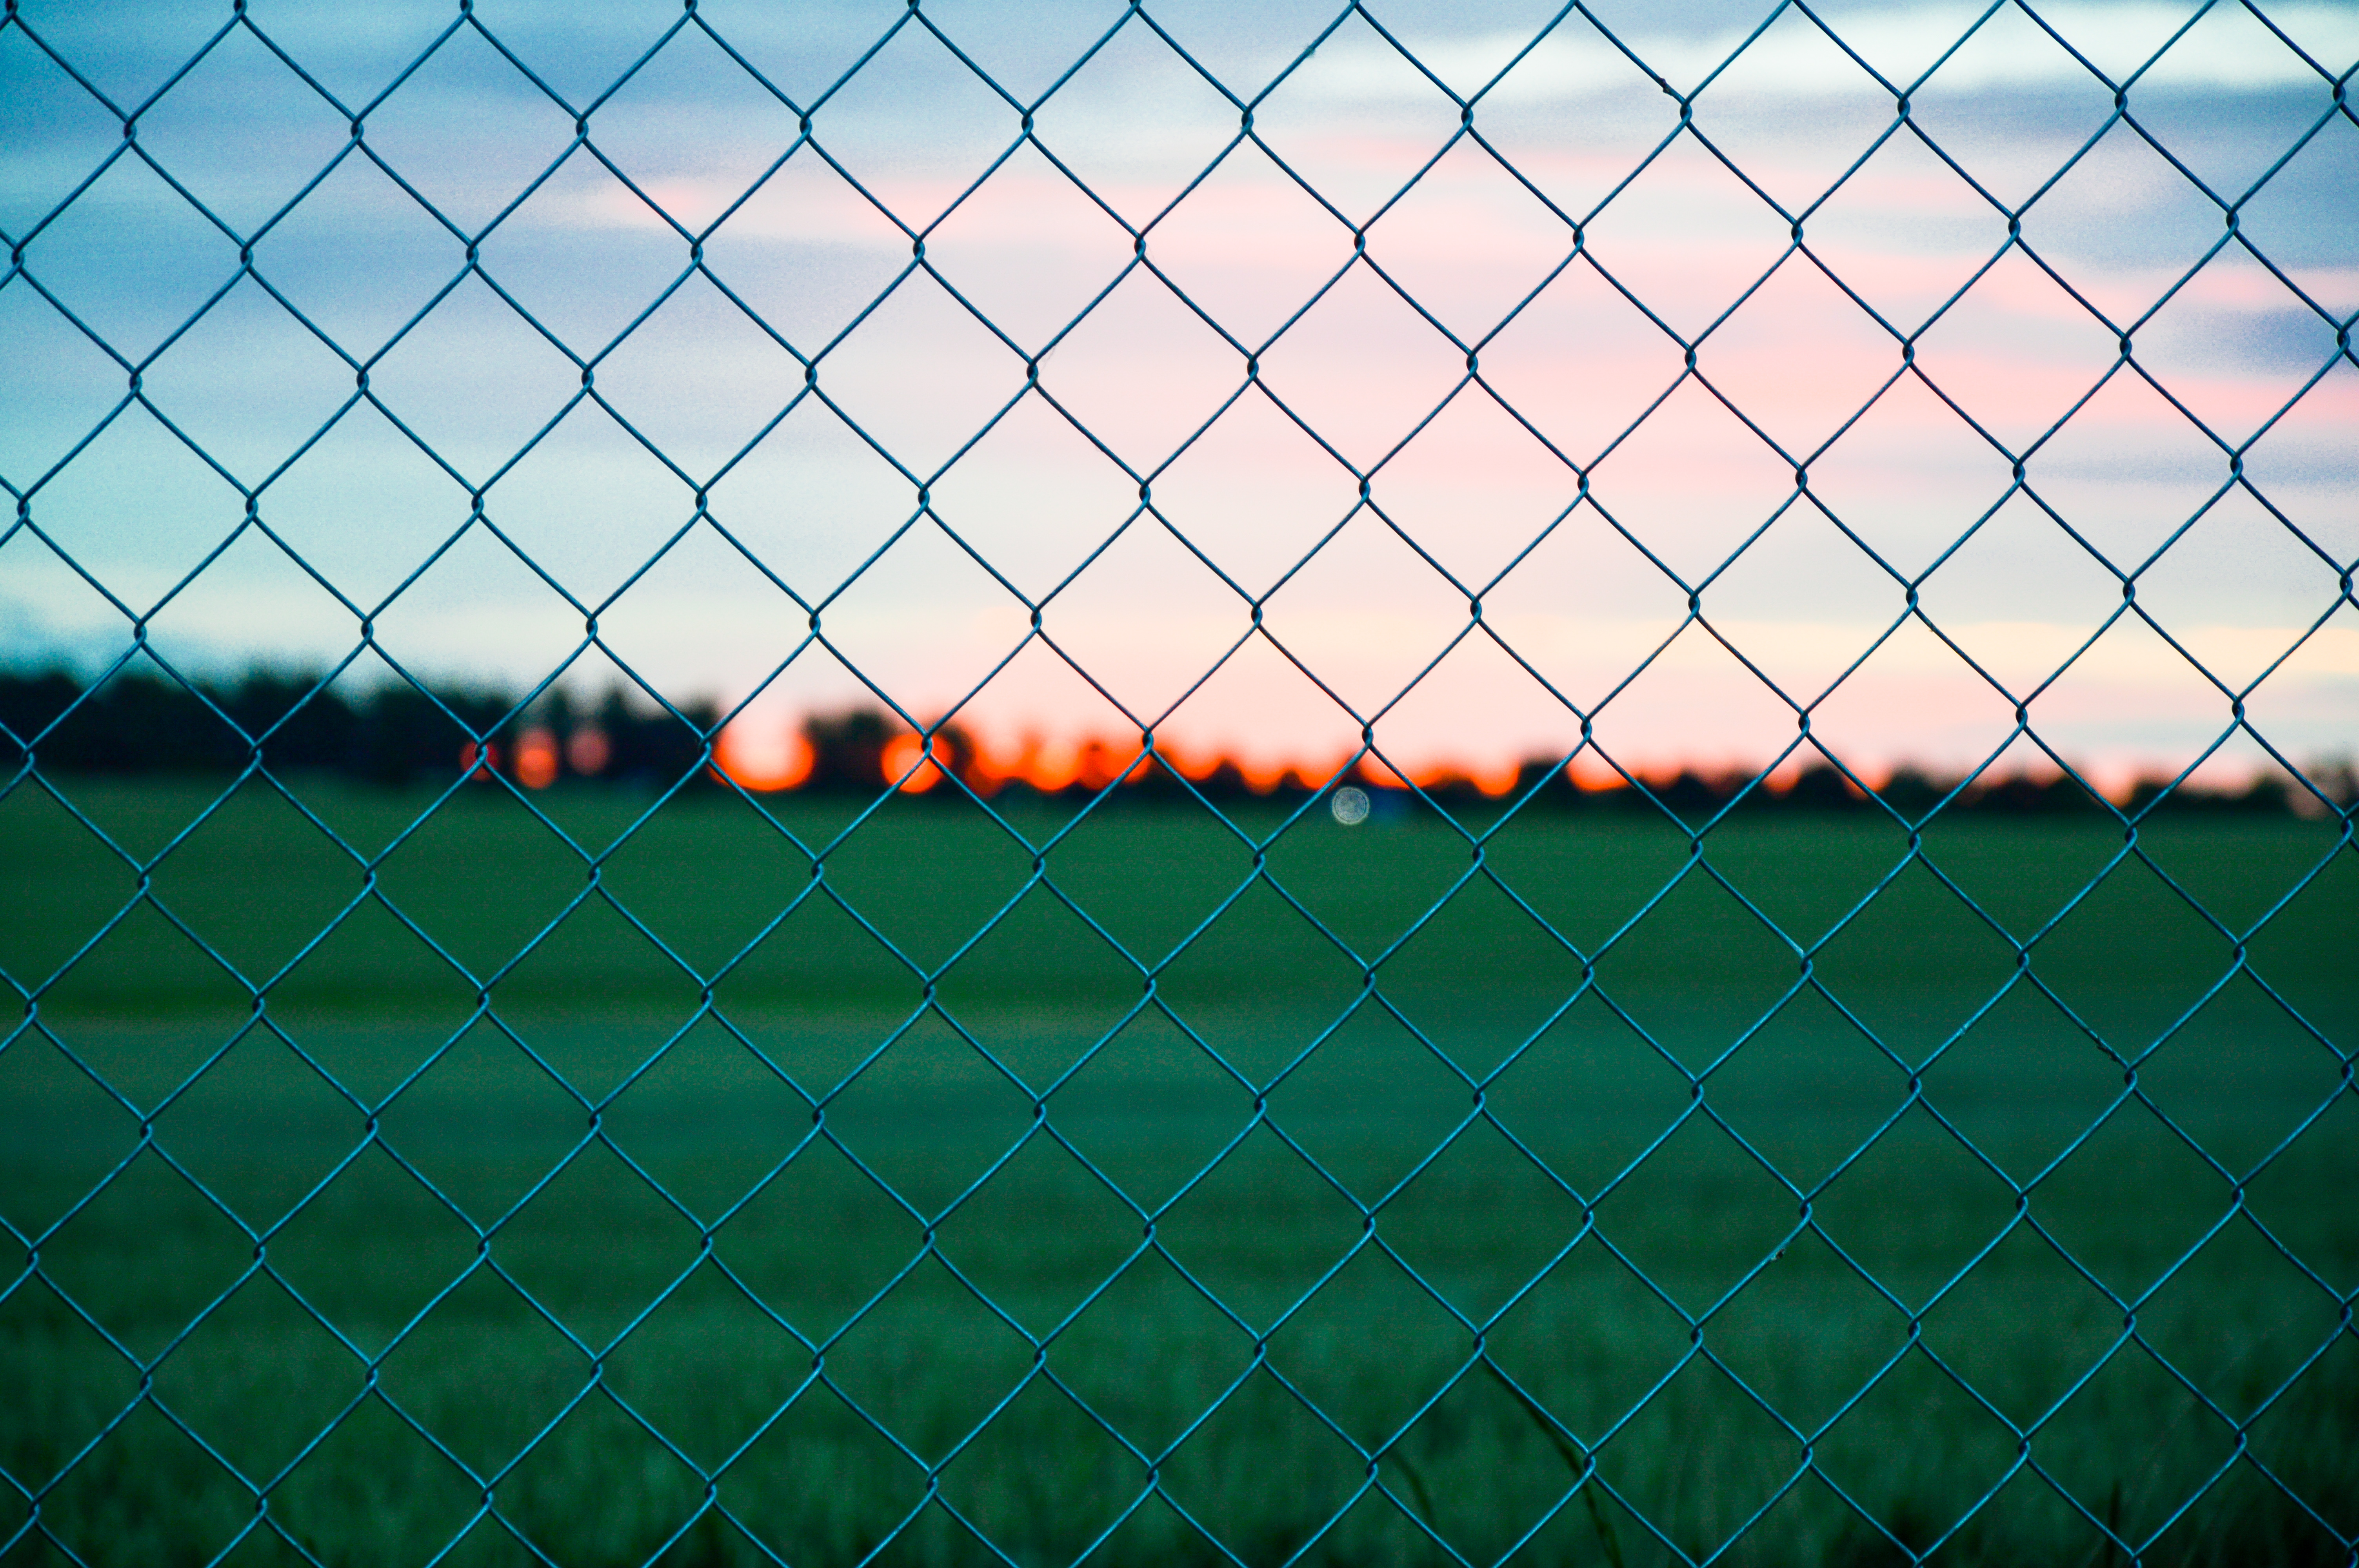
fence, structure, line, green, color, stadium, circle, net, symmetry, mesh, barrier, shape, sport venue, outdoor structure, chain link fencing, home fencing, royalty free images